BronyCon

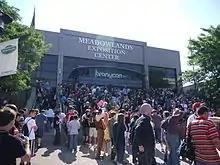
Bronies gathered outside the Meadowlands Exposition Center waiting for the convention to start on June 30, 2012

"" first aired on the Hub on October 10, 2010, as part of Hasbro's intent to promote the fledgling network and market its new line of "My Little Pony" toys. Though a critical success with the target demographic of young girls and their parents, it attracted an unexpected audience of teenage and adult fans, primarily male, originating from 4chan. adopted the term "brony", a portmanteau of "bro" and "pony", and became a highly participatory culture representing New Sincerity, creating fan art, fan fiction, music, mashup videos, and other media. The show's creators, including executive producers Lauren Faust, Jayson Thiessen, Christophe Toverski, the writers and voice actors, Hasbro and the Hub have sought to embrace the brony community, communicating openly with the community and placing subtle nods to the fandom within the show and licensed property.